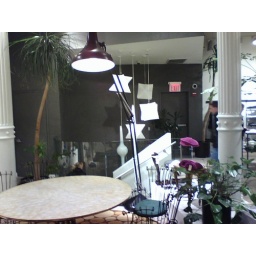
Huge desk lamp in the Diesel store